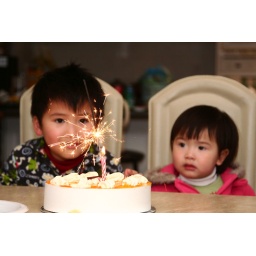
Thao-My and Khang's undivided attention on the cake and candle. Couldn't wait to blow the candle over and over again